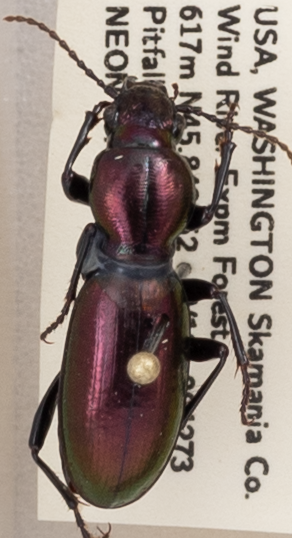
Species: Zacotus matthewsii
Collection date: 2019-06-04
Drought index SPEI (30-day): -1.01
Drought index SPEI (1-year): -2.09
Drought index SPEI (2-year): -2.09